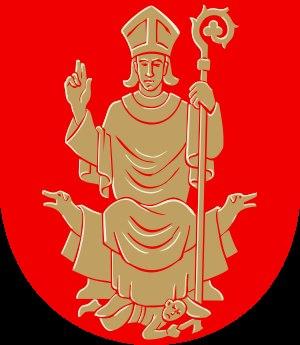
Saint Henri d'Uppsala est un ecclésiastique anglais du Moyen Âge.